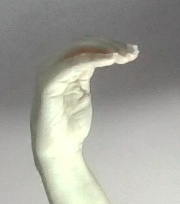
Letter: haa